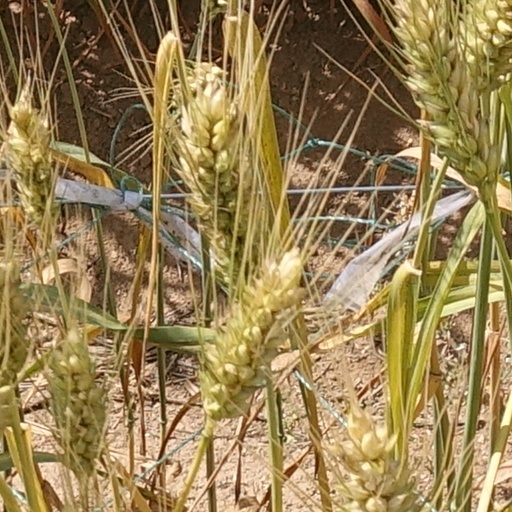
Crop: wheat